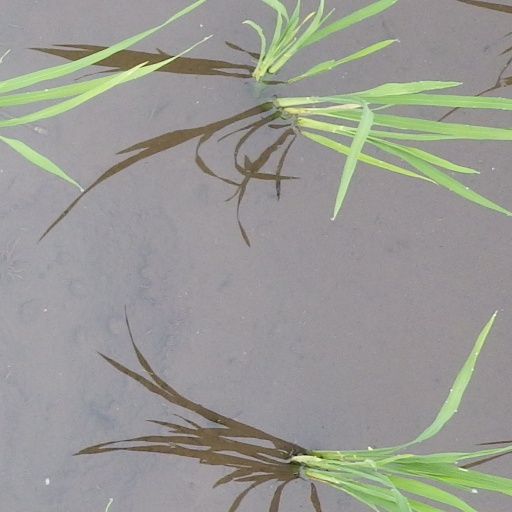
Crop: rice